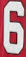
Number: 6